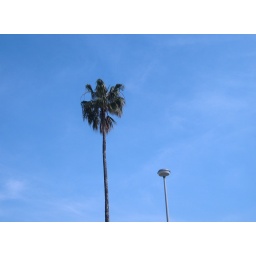
spotted near palm tree